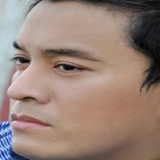
ca sĩ Lam Trường